Public bathing

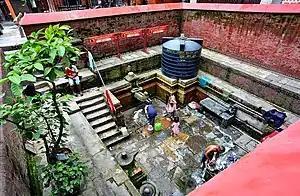
People bathing in Bhindyo Gaa Hiti in Kathmandu, Nepal in 2021

From at least as early as 550 AD there have been public drinking fountains in Nepal, also called dhunge dhara or hiti. The primary function of these dhunge dharas was to provide easily accessible and safe drinking water. Depending on their size and location, they were also used as a public bath and for other washing and cleaning activities. Many of them are still being used as such today.